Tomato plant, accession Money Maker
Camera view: tilt-top (135 deg); turntable rotation: 240 degrees
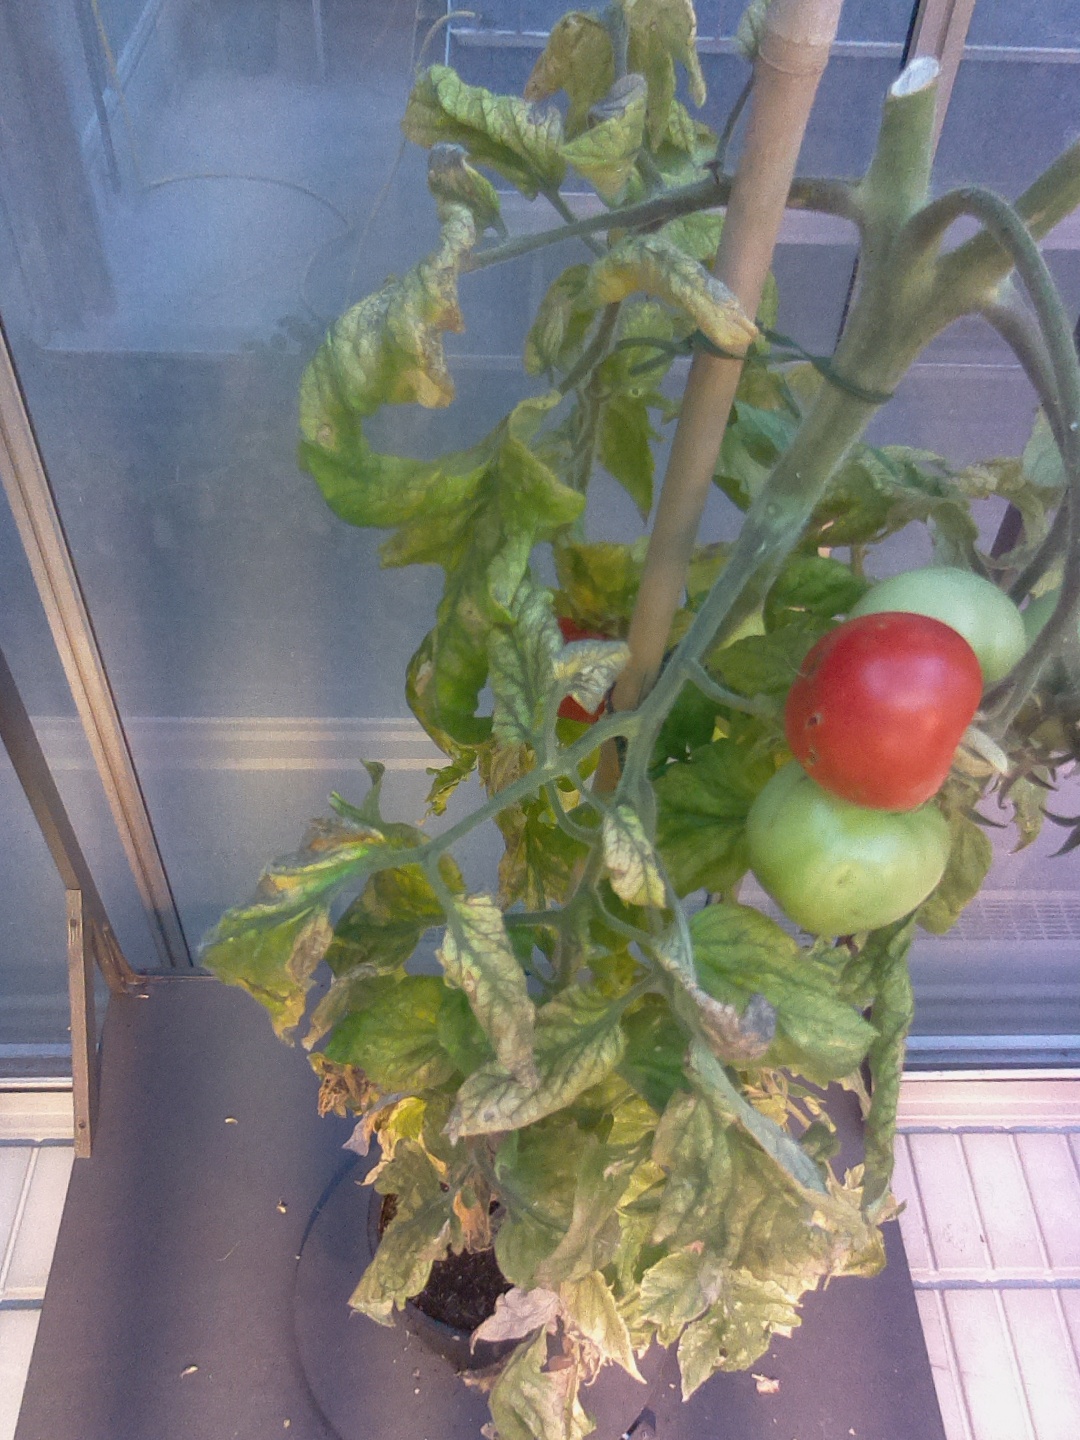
BBCH growth stage 82: 20%-30% of fruits show typical fully ripe color